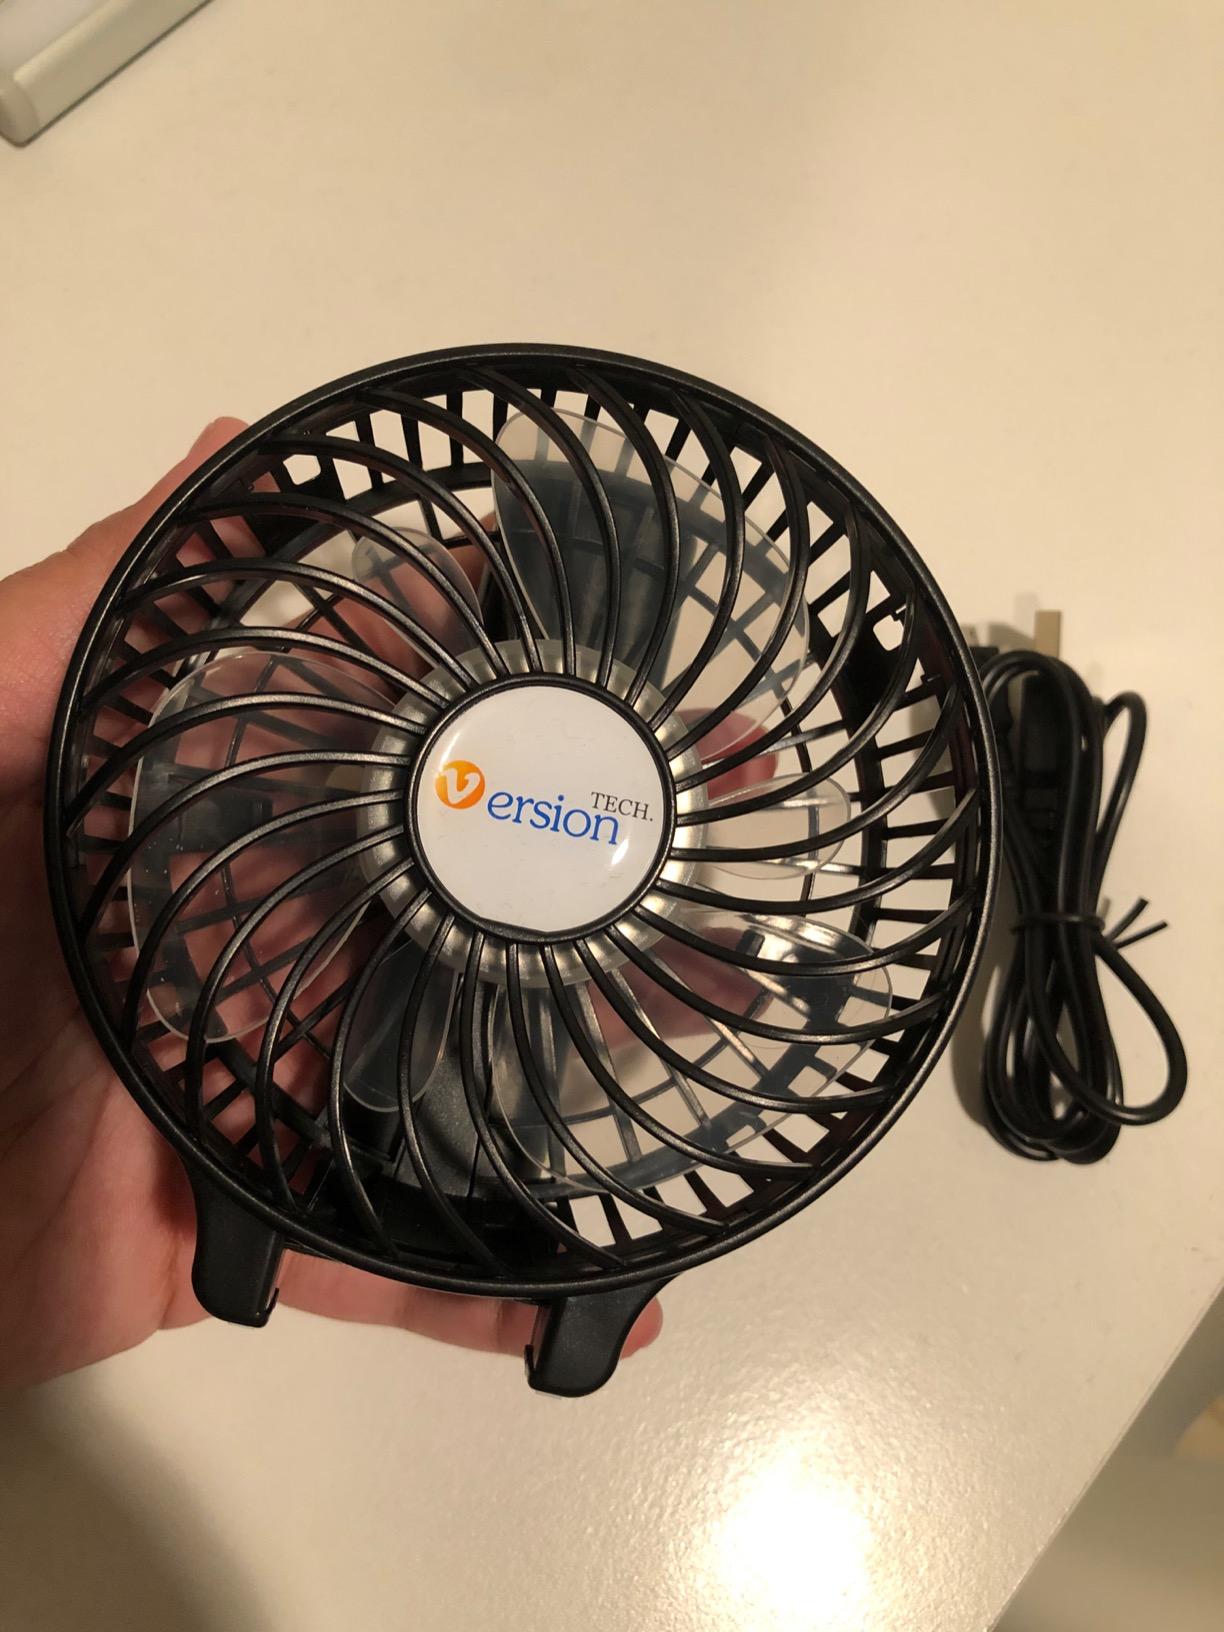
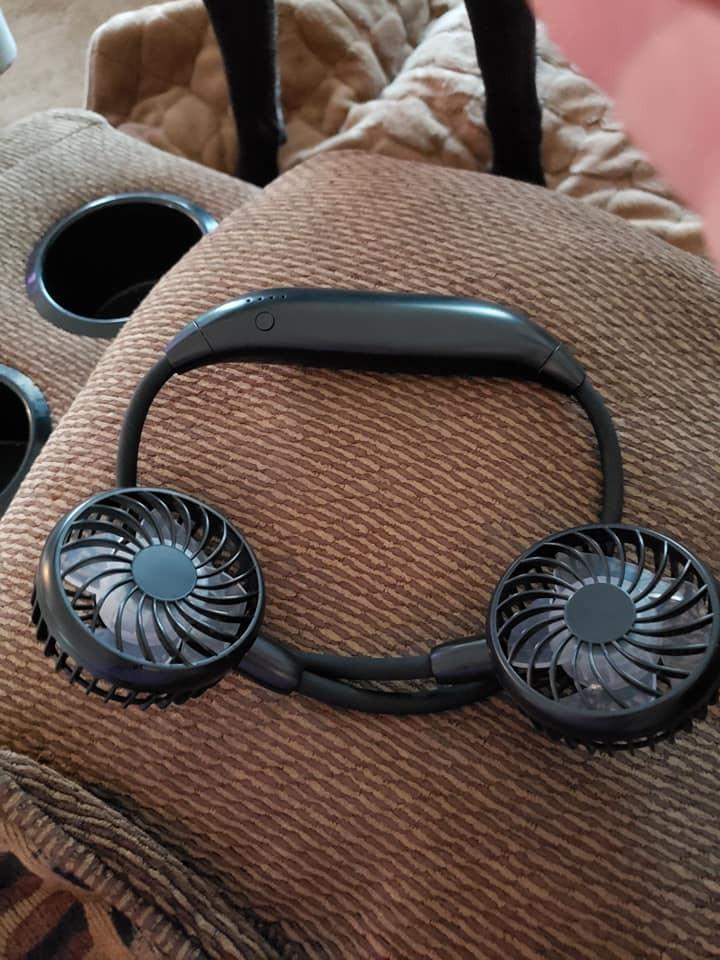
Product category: fan
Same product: no